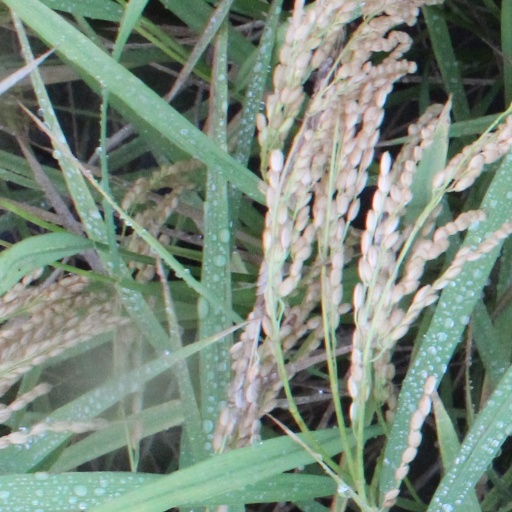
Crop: rice